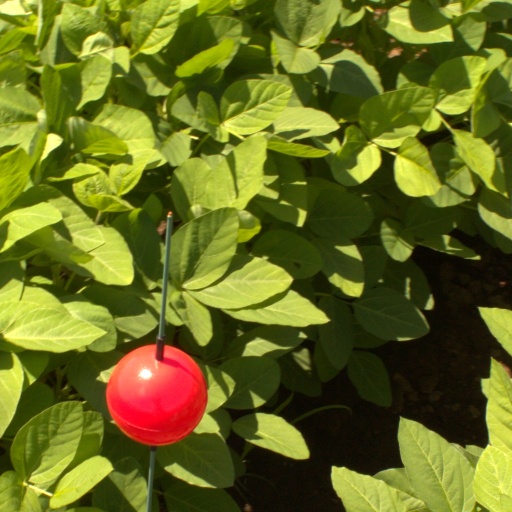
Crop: soybean